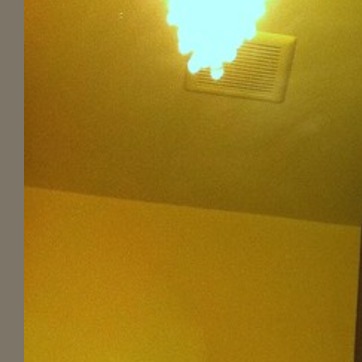
Material: mirror